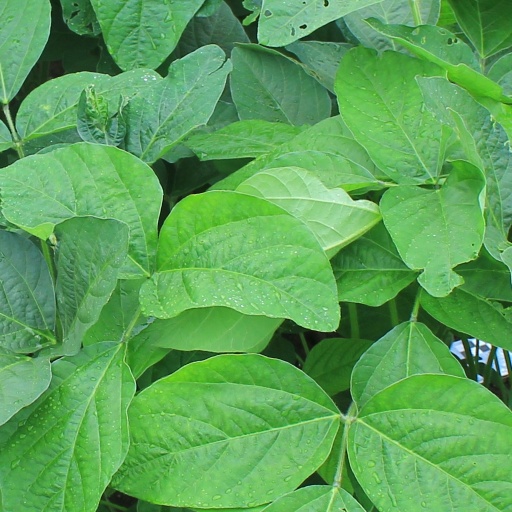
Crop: soybean